4th Tunisian Tirailleurs Regiment

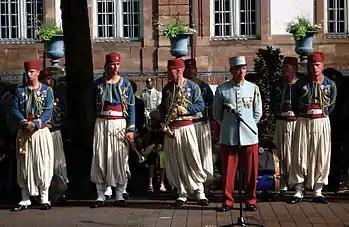
Soldiers of the modern 1st Tirailleur regiment of Épinal wearing the same full dress as that of the 4th Tunisian Tirailleurs from 1884 until 1956

From its establishment in 1884 until the outbreak of World War I in 1914, the 4th Tunisian Tirailleurs wore the zouave style uniform of the Algerian tirailleurs. The distinguishing feature of the Tunisian regiment were light blue "tombeaus" (false pockets) on the front of their blue and yellow "vestes" (short jackets). Complete with red fezzes and waist sashes, this North African style of clothing was reintroduced for parade and off-duty wear in 1932. On other occasions the standard khaki service dress of the Army of Africa was usually worn.